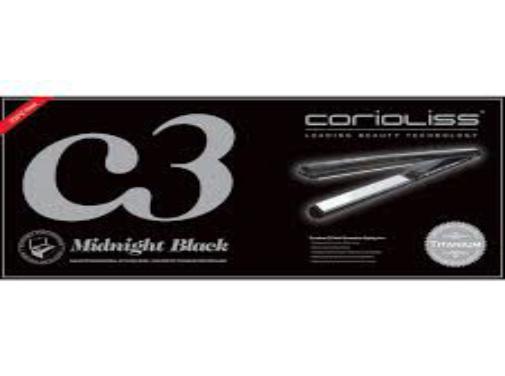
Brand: corioliss
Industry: Necessities